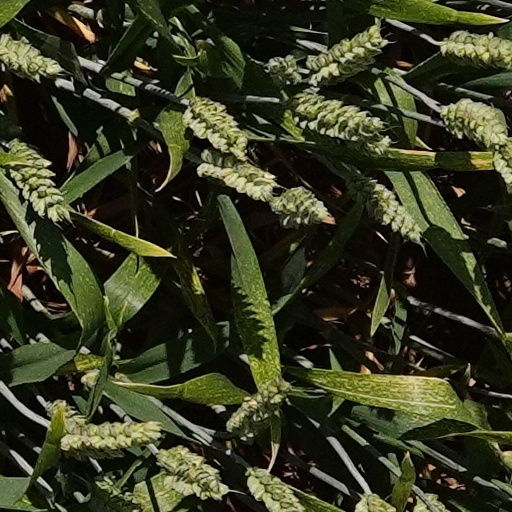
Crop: wheat